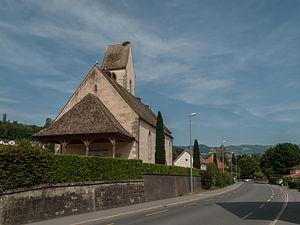
Uznach est une commune suisse du canton de Saint-Gall, située dans la circonscription électorale de See-Gaster.